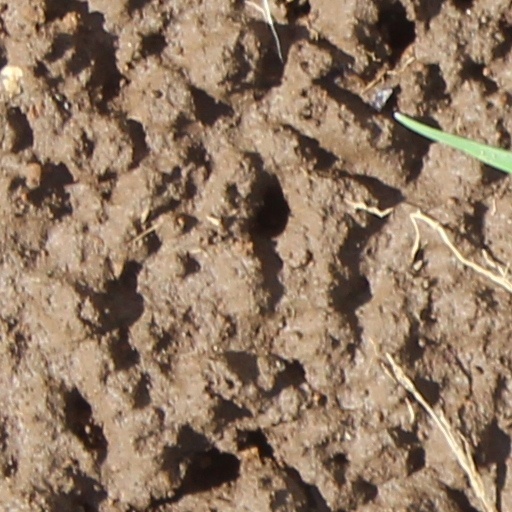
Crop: wheat